Naa Saami Ranga

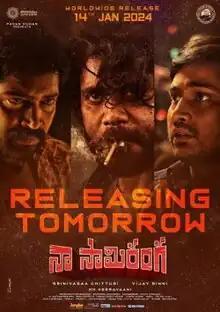
Theatrical release poster

Naa Saami Ranga is a 2024 Indian Telugu-language period action drama directed by choreographer Vijay Binni, in his directorial debut, with an original story written by Abhilash N. Chandran. An official adaptation to the 2019 Malayalam-language film "Porinju Mariam Jose", it starred Nagarjuna, Allari Naresh, Raj Tarun, Ashika Ranganath, and Shabeer Kallarakkal, while Mirnaa Menon, Rukshar Dhillon, and Nassar play supporting roles. The soundtrack of the film is composed by M. M. Keeravani, while Dasaradhi Sivendra and Chota K. Prasad handled the cinematography and editing, respectively.